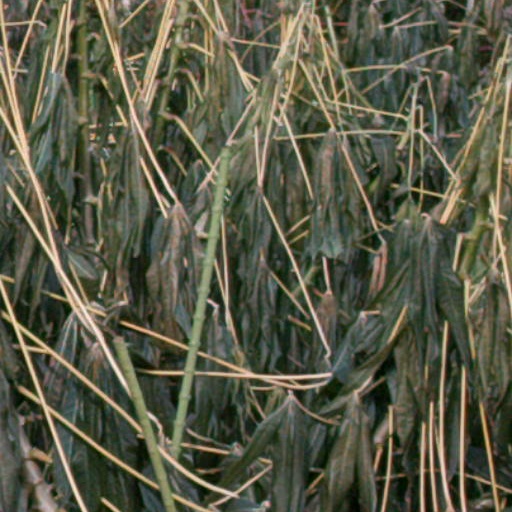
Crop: cassava